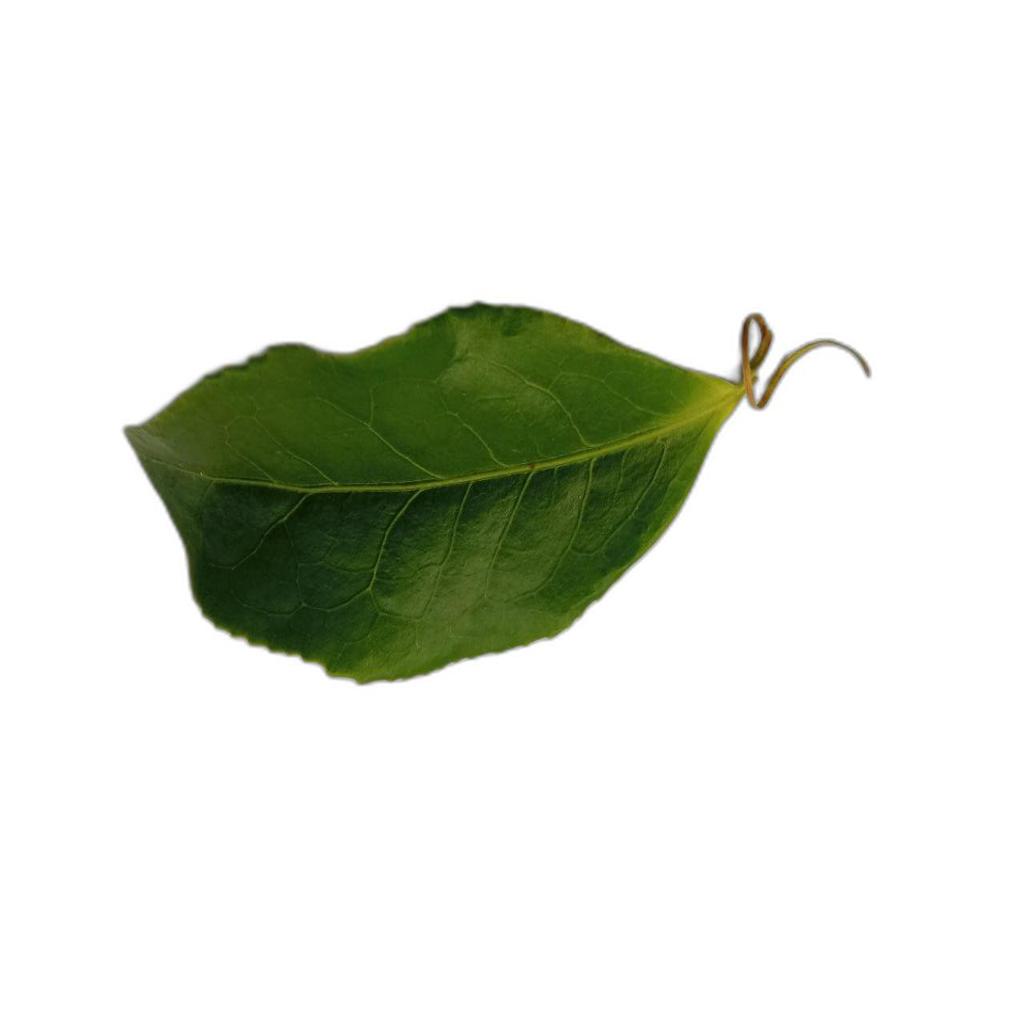
Label: Healthy